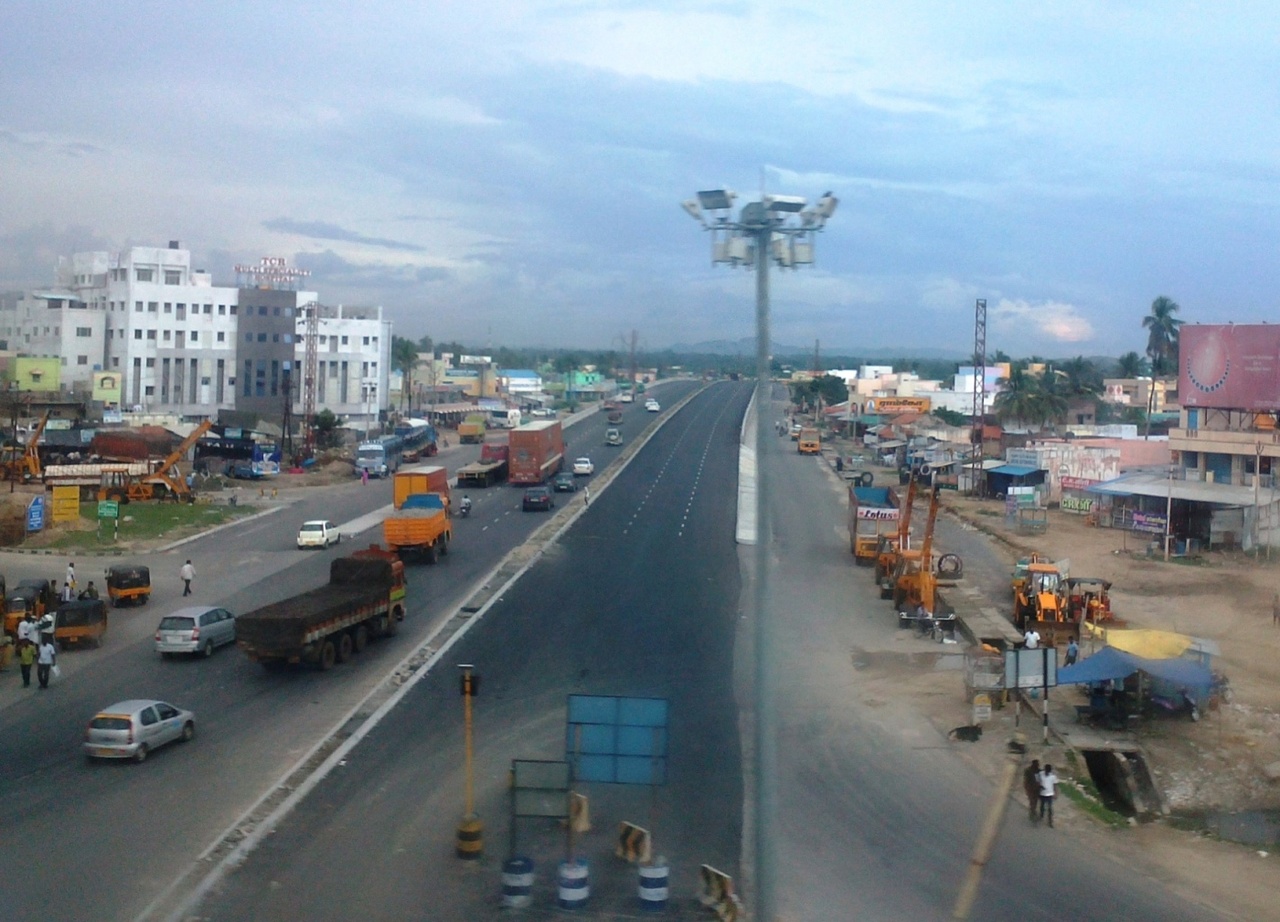
View from the Krishnagiri flyover. View of NH 48(Old NH 46)